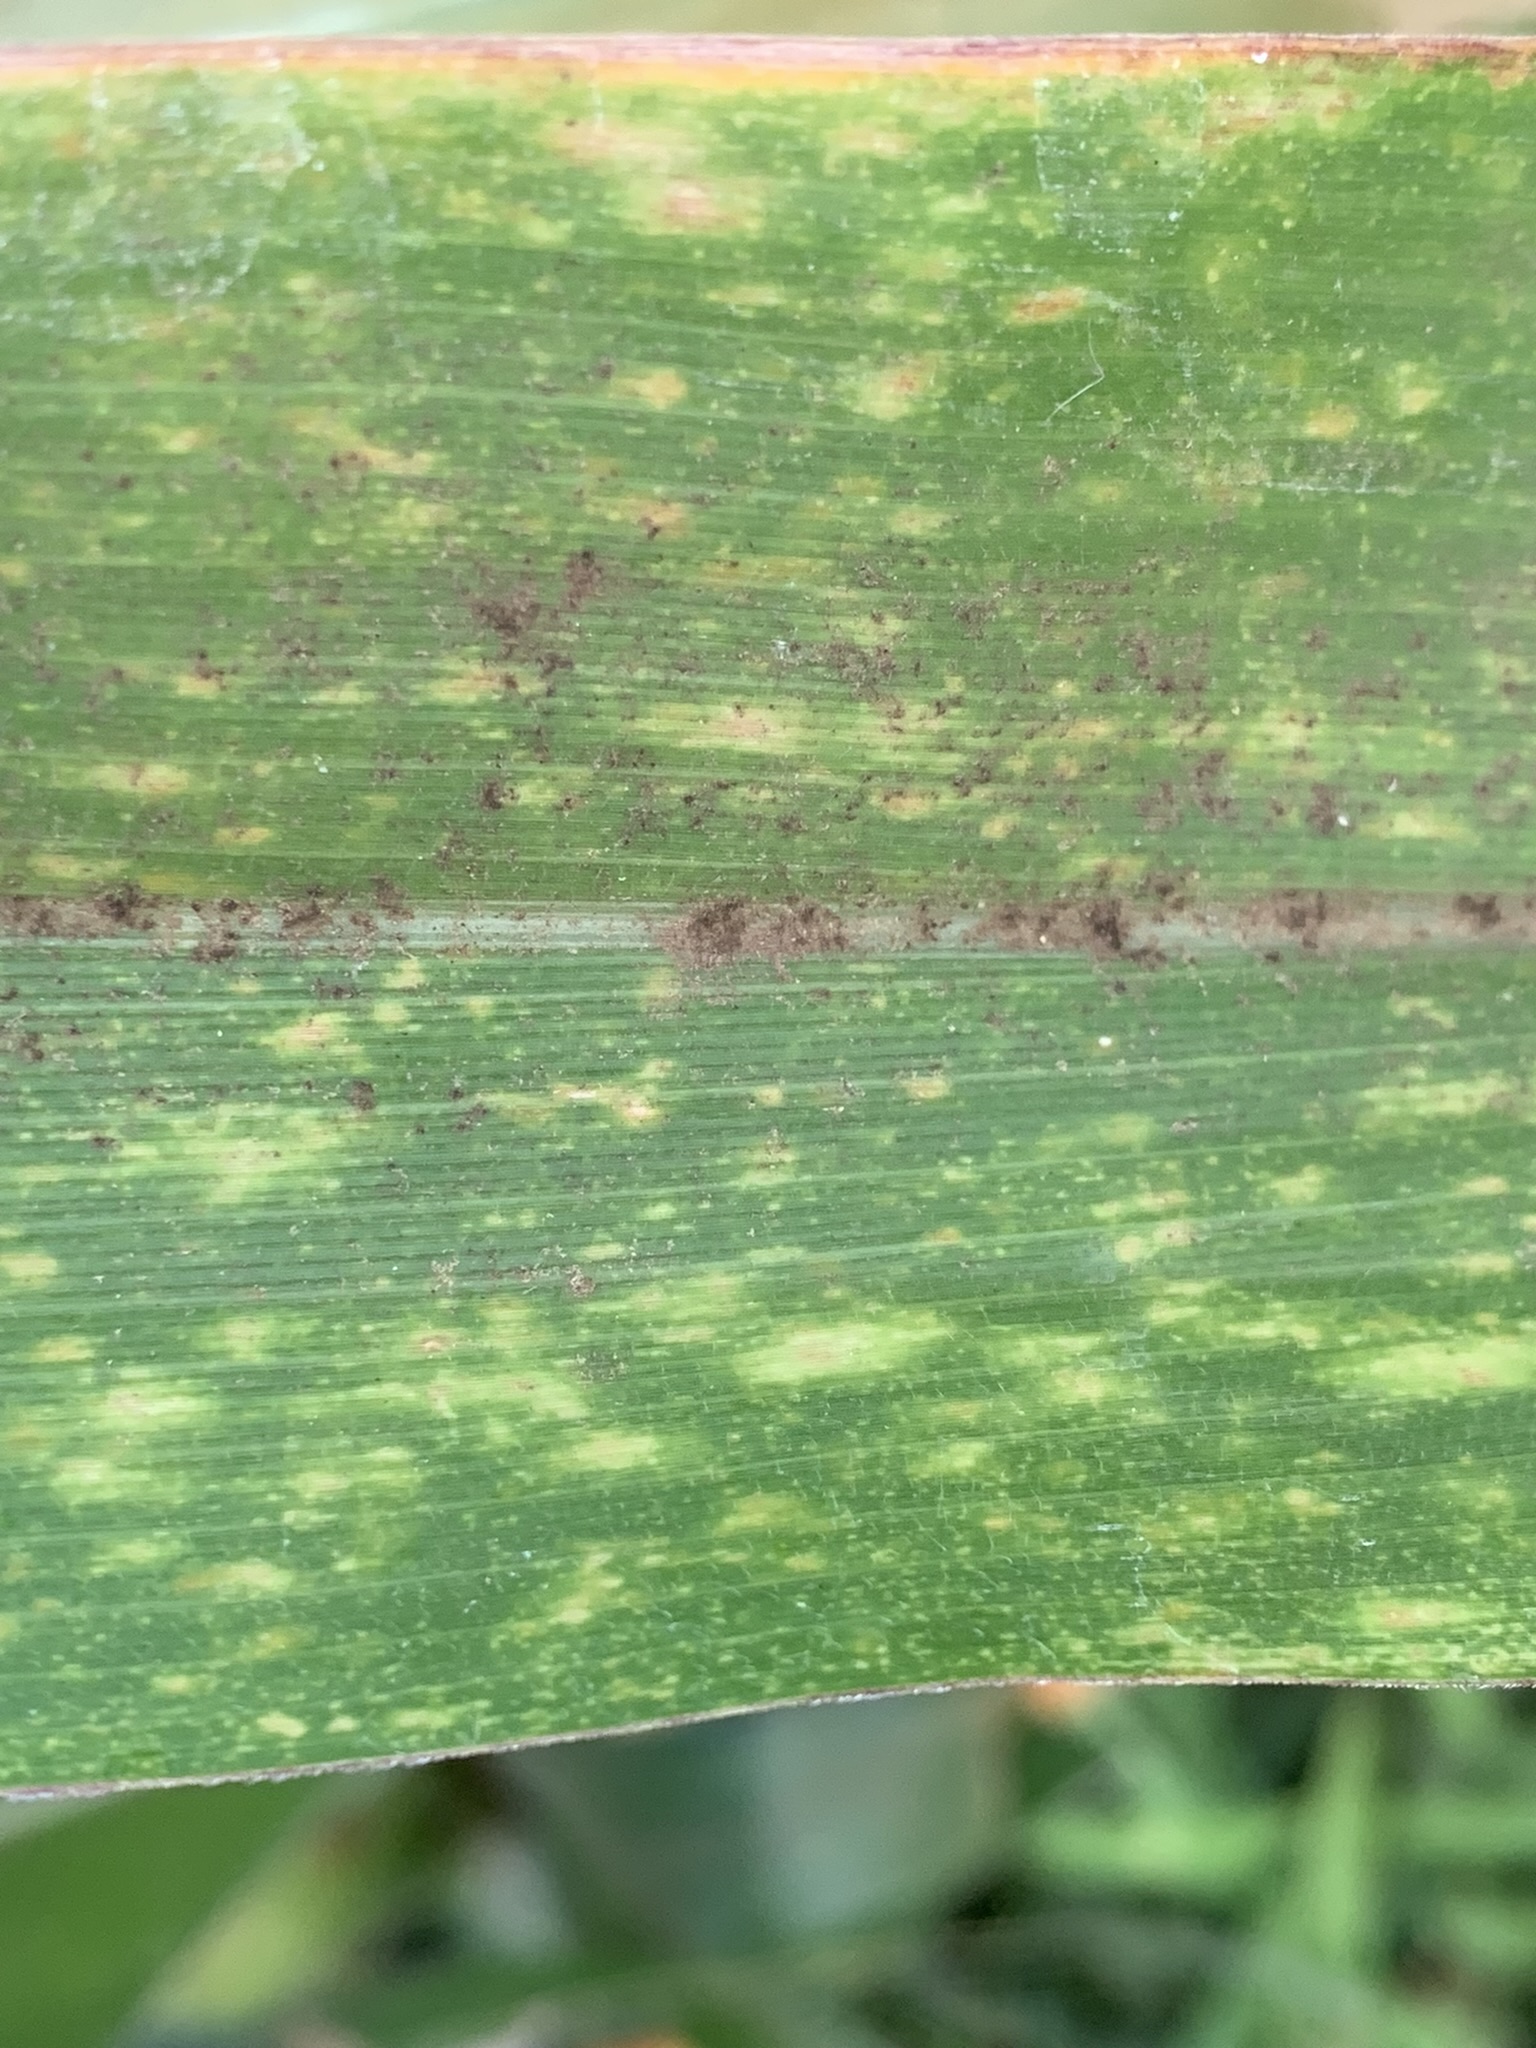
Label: MLN